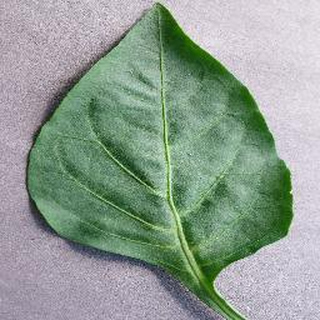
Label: healthy_bell_pepper